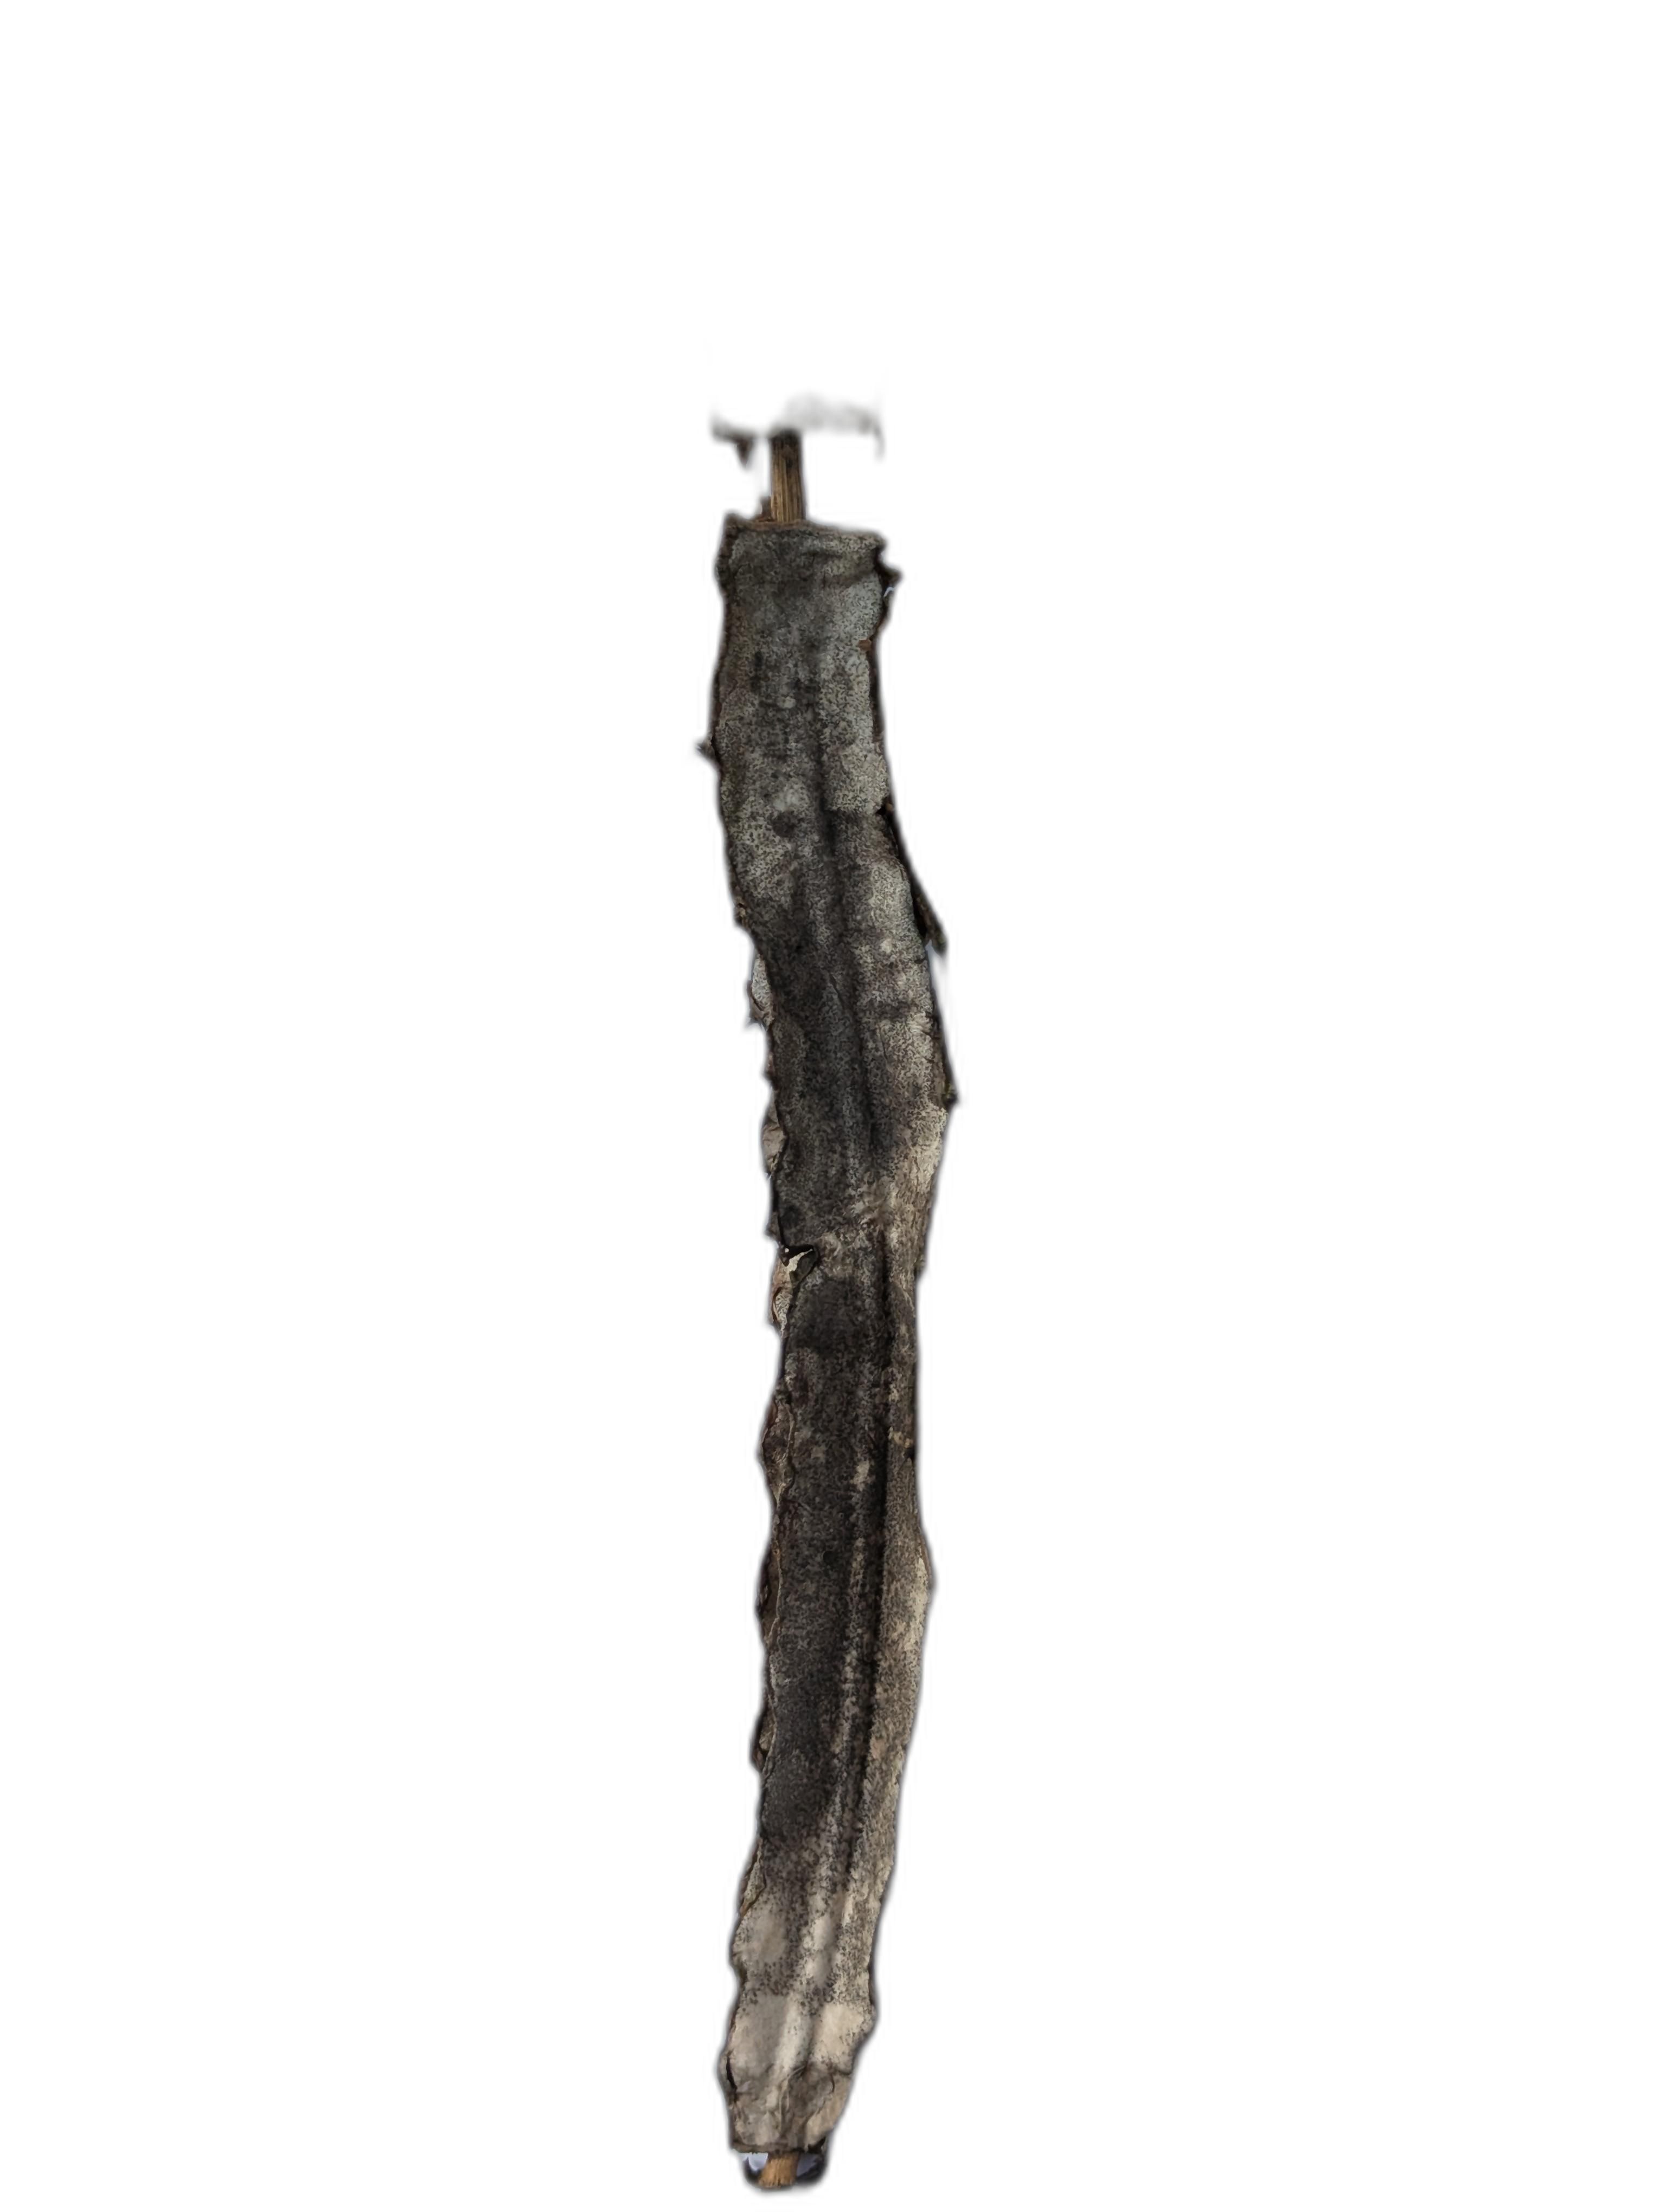
Label: Bad leaf